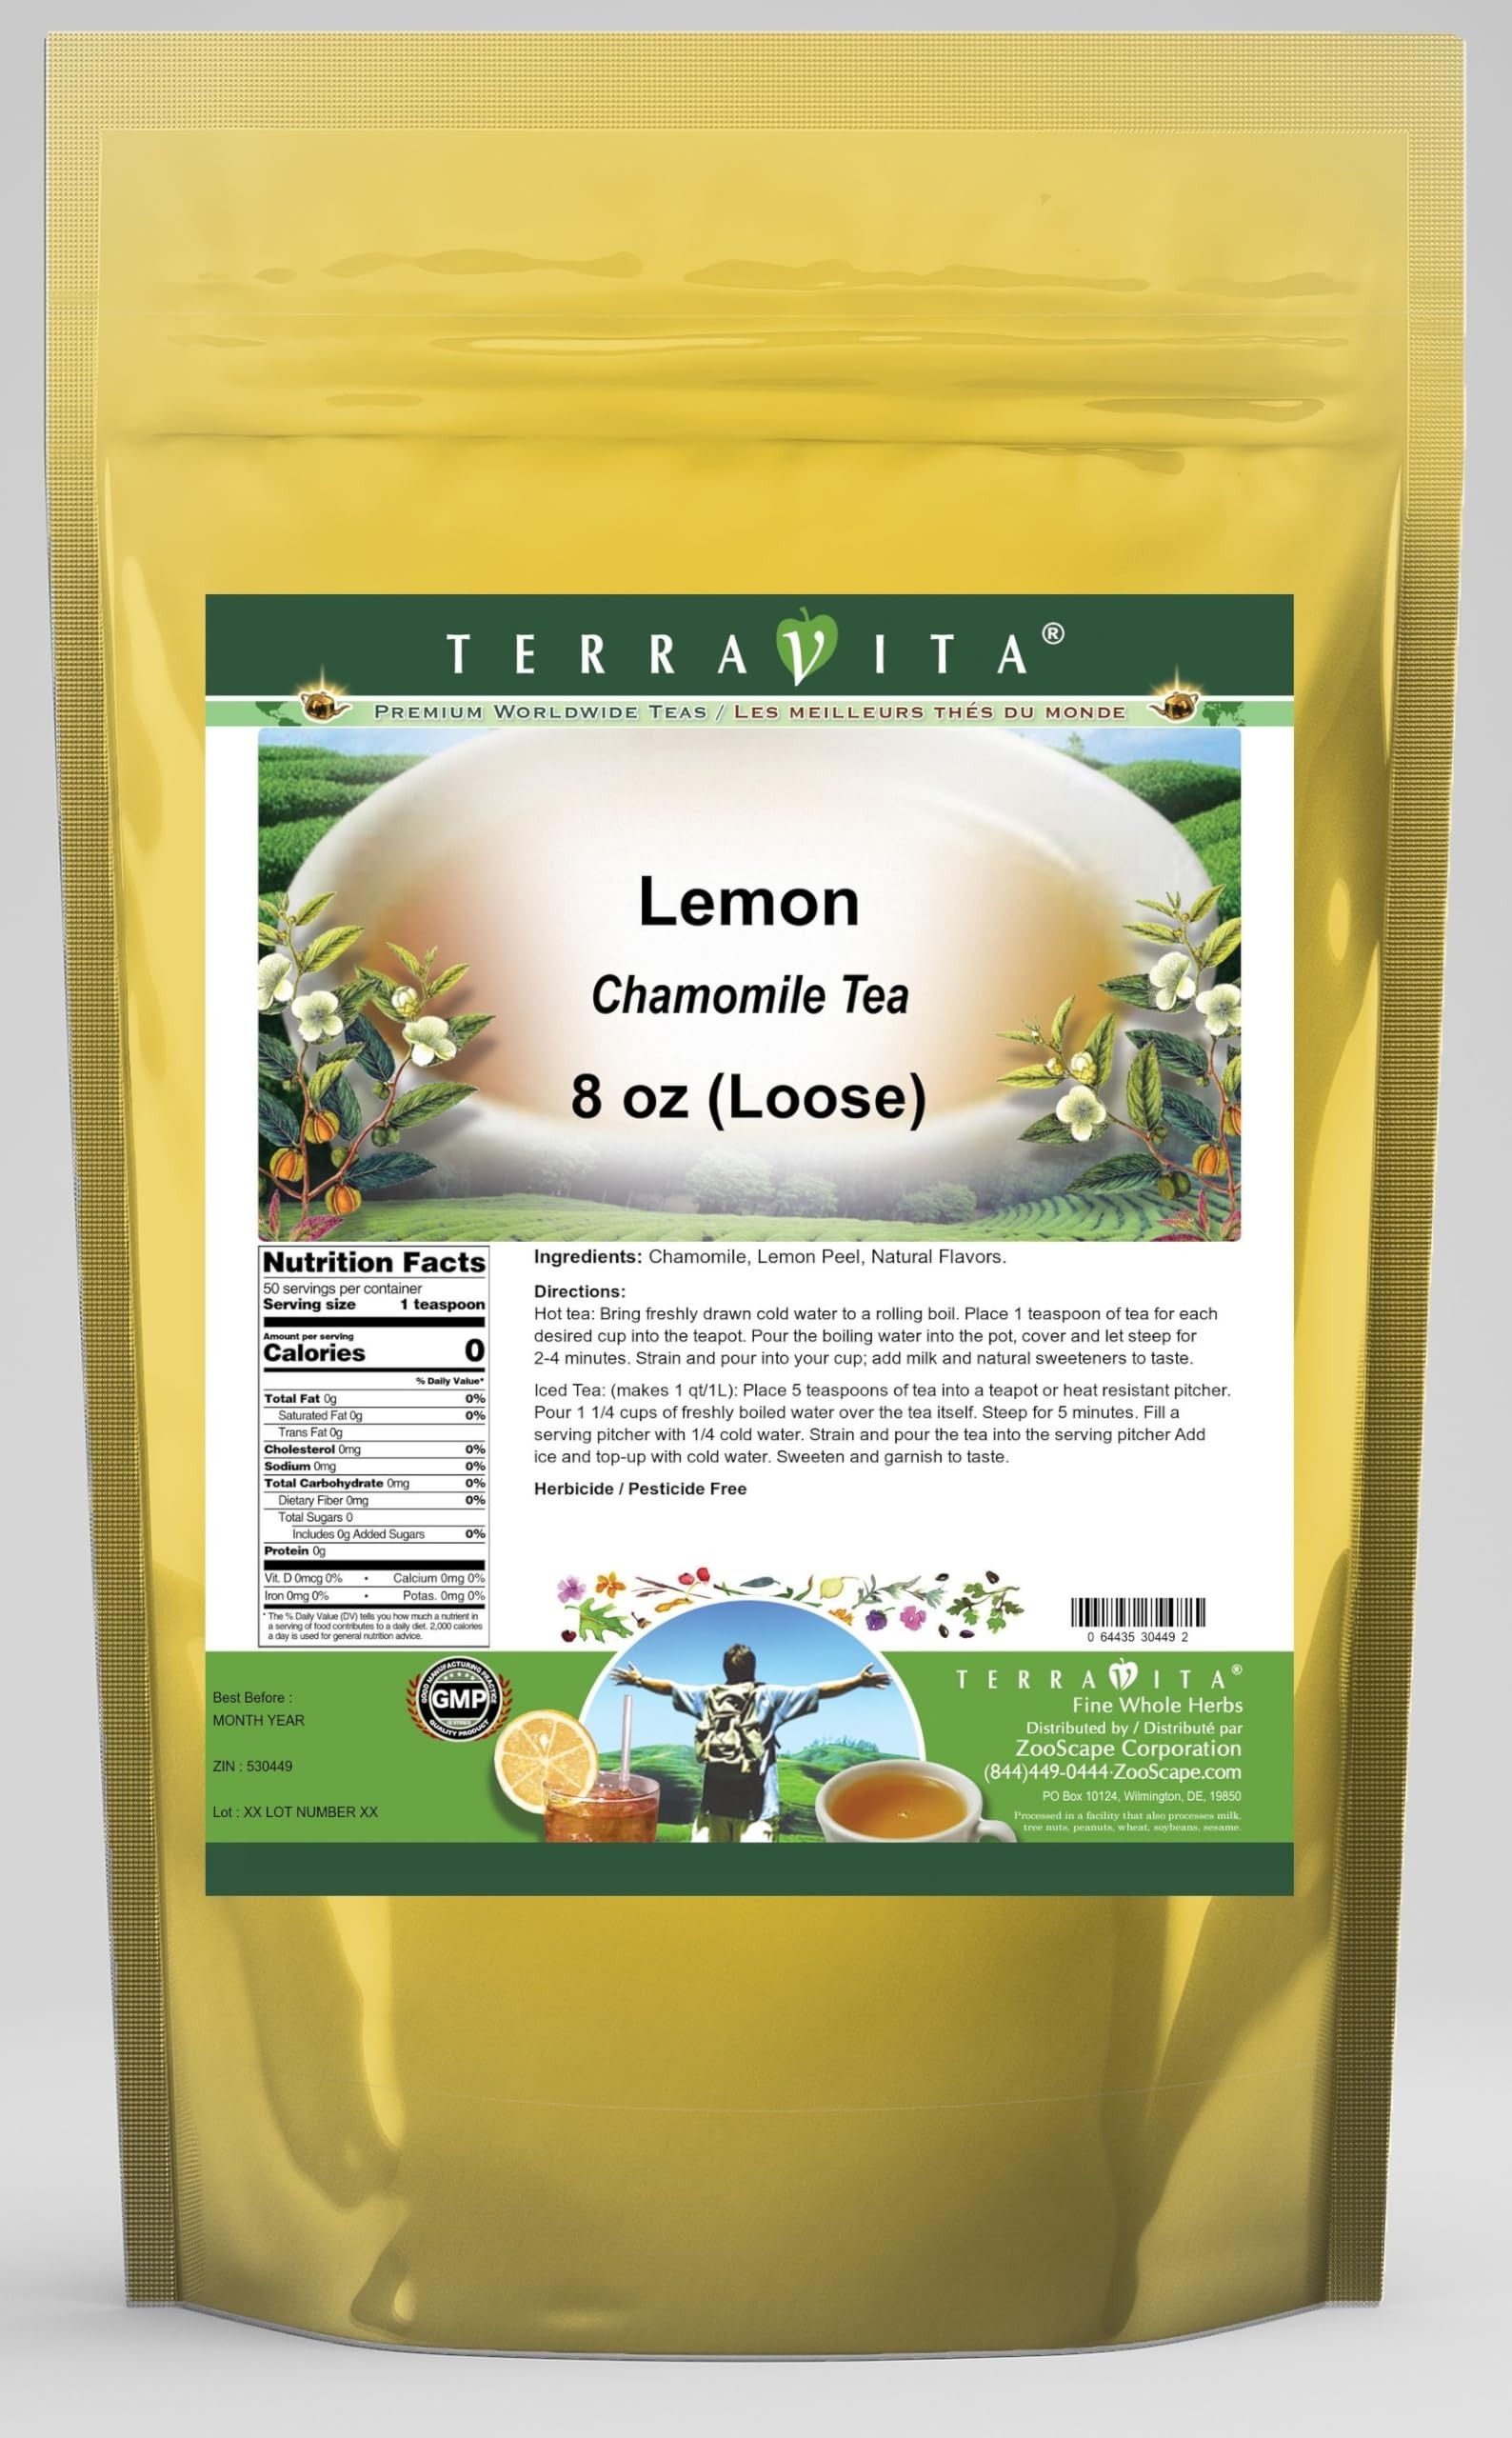
Item Name: Lemon Chamomile Tea (Loose) (8 oz, ZIN: 530449) - 3 Pack
Bullet Point 1: Our Lemon Chamomile Tea is a delicious flavored Chamomile tea with Lemon Peel you will enjoy relaxing with anytime! - Ingredients: Chamomile tea, Lemon Peel and natural lemon flavor.
Bullet Point 2: No fillers.
Bullet Point 3: Manufacturer: TerraVita
Bullet Point 4: Size: 8 oz
Bullet Point 5: Loose Leaf Chamomile Tea - Packed in a convenient upright pouch!
Product Description: Our Lemon Chamomile Tea is a delicious flavored Chamomile tea with Lemon Peel you will enjoy relaxing with anytime! - Ingredients: Chamomile tea, Lemon Peel and natural lemon flavor. - Hot tea brewing method: Bring freshly drawn cold water to a rolling boil. Place 1 teaspoon of tea for each desired cup into the teapot. Pour the boiling water into the pot, cover and let steep for 2-4 minutes. Strain and pour into your cup; add milk and natural sweeteners to taste. - Iced tea brewing method: (to make 1 liter/quart): Place 5 teaspoons of tea into a teapot or heat resistant pitcher. Pour 1 1/4 cups of freshly boiled water over the tea itself. Steep for 5 minutes. Fill a serving pitcher with 1/4 cold water. Strain and pour the tea into the serving pitcher Add ice and top-up with cold water. Sweeten and garnish to taste. - TerraVita is an exclusive line of premium-quality, natural source products that use only the finest, purest and most potent ingredients found around the world. TerraVita is hallmarked by the highest possible standards of purity, potency, stability and freshness. All of our products are prepared with the highest elements of quality control, from raw materials through the entire manufacturing process, up to and including the moment that the bottles or bags are sealed for freshness and shipped out to you. Our highest possible standards are certified by independent laboratories and backed by our personal guarantee. - TerraVita exists to meet and ensure your family's health and wellness without the harmful effects of chemicals and health products. We strive to make all of our products affordable and reliable and are constantly searching the market to maintain our affordability and to look for new ways to serve you and the ones you love. TerraVita has become a tr
Value: 24.0
Unit: Ounce

Price: 81.92